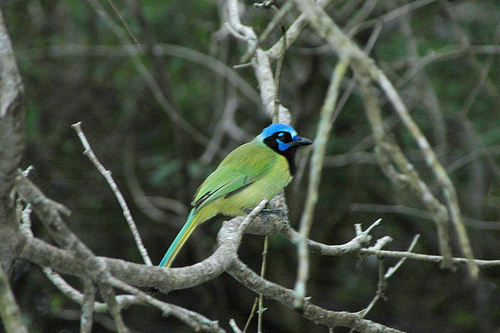
the bird has black throat, blue crown, green breast, belly and wings, it has small beak when compared to its body size.
this bird has a blue crown, a green breast and a green wing.
this green bird has a blue head with a black breast and black eyebrows.
a bird with a blue crown and a green belly.
this bird is green, blue, and black in color with a black beak, and black eye rings.
this green bird has a long tail, a blue and black head, and a small straight black beak.
this small bird has black and green primaries with a blue crown.
this bird is green, blue and black in color, with a black beak.
this small bird has a lime green body, blue head, and a black neck with hints of black around the eyes.
lime-green bird with long blue-green tail, bright blue head with black eyebrows and chin.
Species: Green Jay